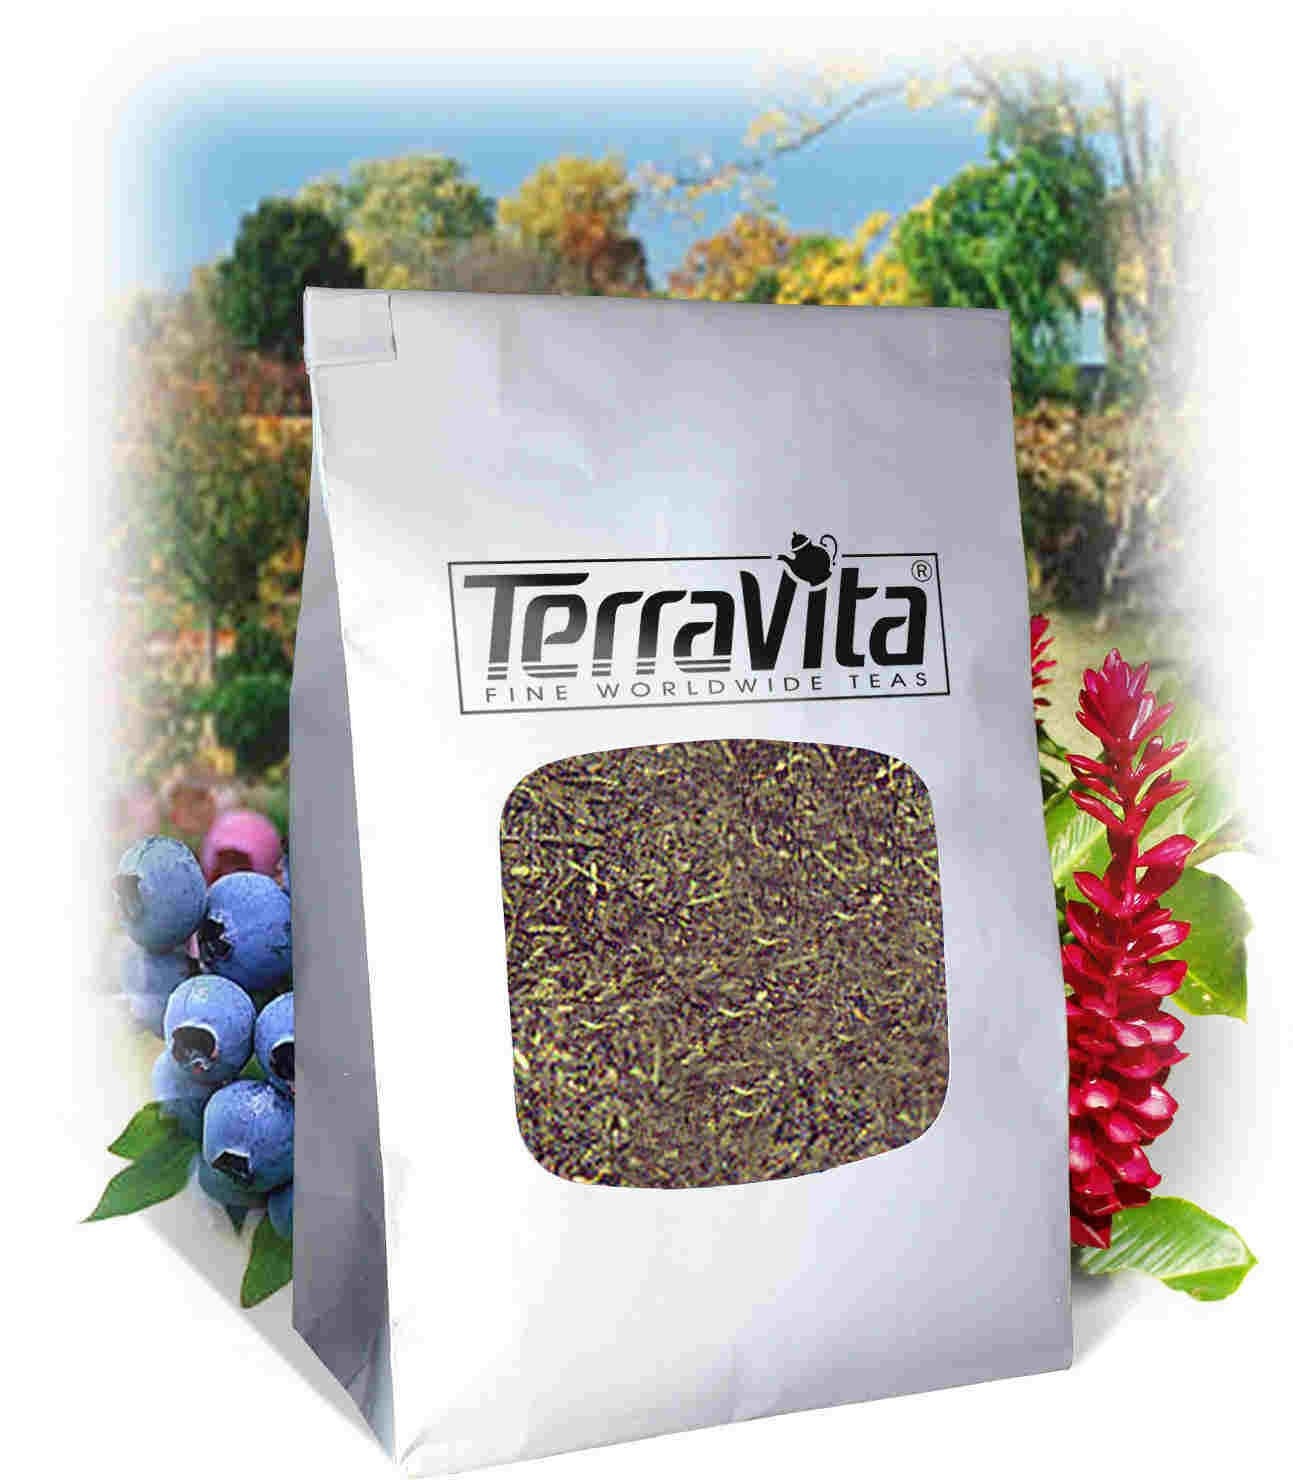
Item Name: Oregon Grape Root Tea (Loose) (8 oz, ZIN: 427596)
Bullet Point 1: Oregon Grape Root Tea (Loose) (8 oz, ZIN: 427596)
Bullet Point 2: No fillers.
Bullet Point 3: Manufacturer: TerraVita
Bullet Point 4: Size: 8 oz
Bullet Point 5: Loose Leaf Herbal Tea - Packed in a convenient upright pouch!
Product Description: Oregon Grape Root Tea (Loose) (8 oz, ZIN: 427596)<BR><BR>Packaged in the United States in a GMP certified facility (Good Manufacturing Practice).<BR><BR>No fillers.<BR><BR>Manufacturer: TerraVita<BR><BR>Size: 8 oz<BR><BR>Loose Leaf Herbal Tea - Packed in a convenient upright pouch!<BR><BR>Ingredients: Oregon Grape Root (Organic)
Value: 8.0
Unit: Ounce

Price: 29.97